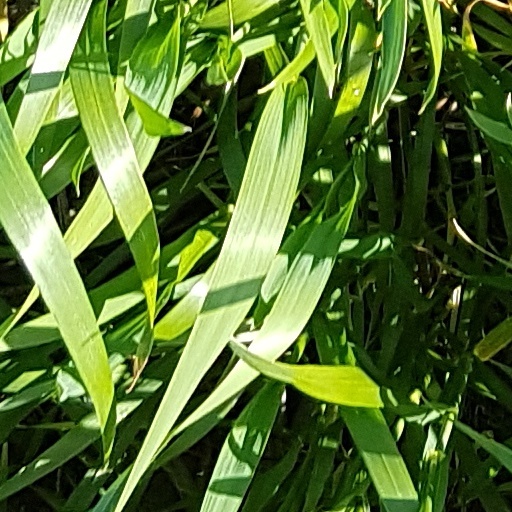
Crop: wheat